Pedro Américo

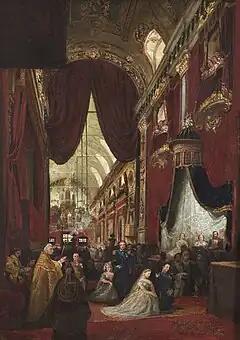
Study for the "Marriage of Princess Isabel", 1864, Imperial Museum

"History painting" did not just mean the representation of historical events, but it was the recreation of facts especially significant to a community or nation. It developed a symbolic visual rhetoric and had a moralizing didactic function. It was the most prestigious genre in the academic system, being the one that demanded the most from the artist in terms of creativity, general cultural knowledge and technical skill, it was also the one that could most easily convey an ethical message and the one that could most perfectly illustrate the discourse of the elites, consecrating its values, addressing itself above all to the general public. To achieve its goals, history painting could work with religious themes, properly historical, or absorb mythical figures from the classical past to allegorically lend greater brightness to current events, or to evoke exemplary virtues.